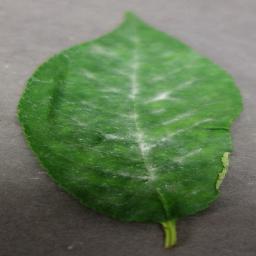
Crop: cherry
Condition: (including_sour)_powdery_mildew